Bell P-39 Airacobra

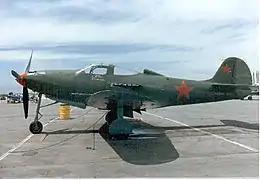
Former USAAF flown post-war by the Commemorative Air Force in Soviet markings, c. 1990s

The last plane shot down by the Luftwaffe was a Soviet P-39, on 8 May by "Oblt." Fritz Stehle of 2./JG 7 flying a Me 262 over the Ore Mountains.